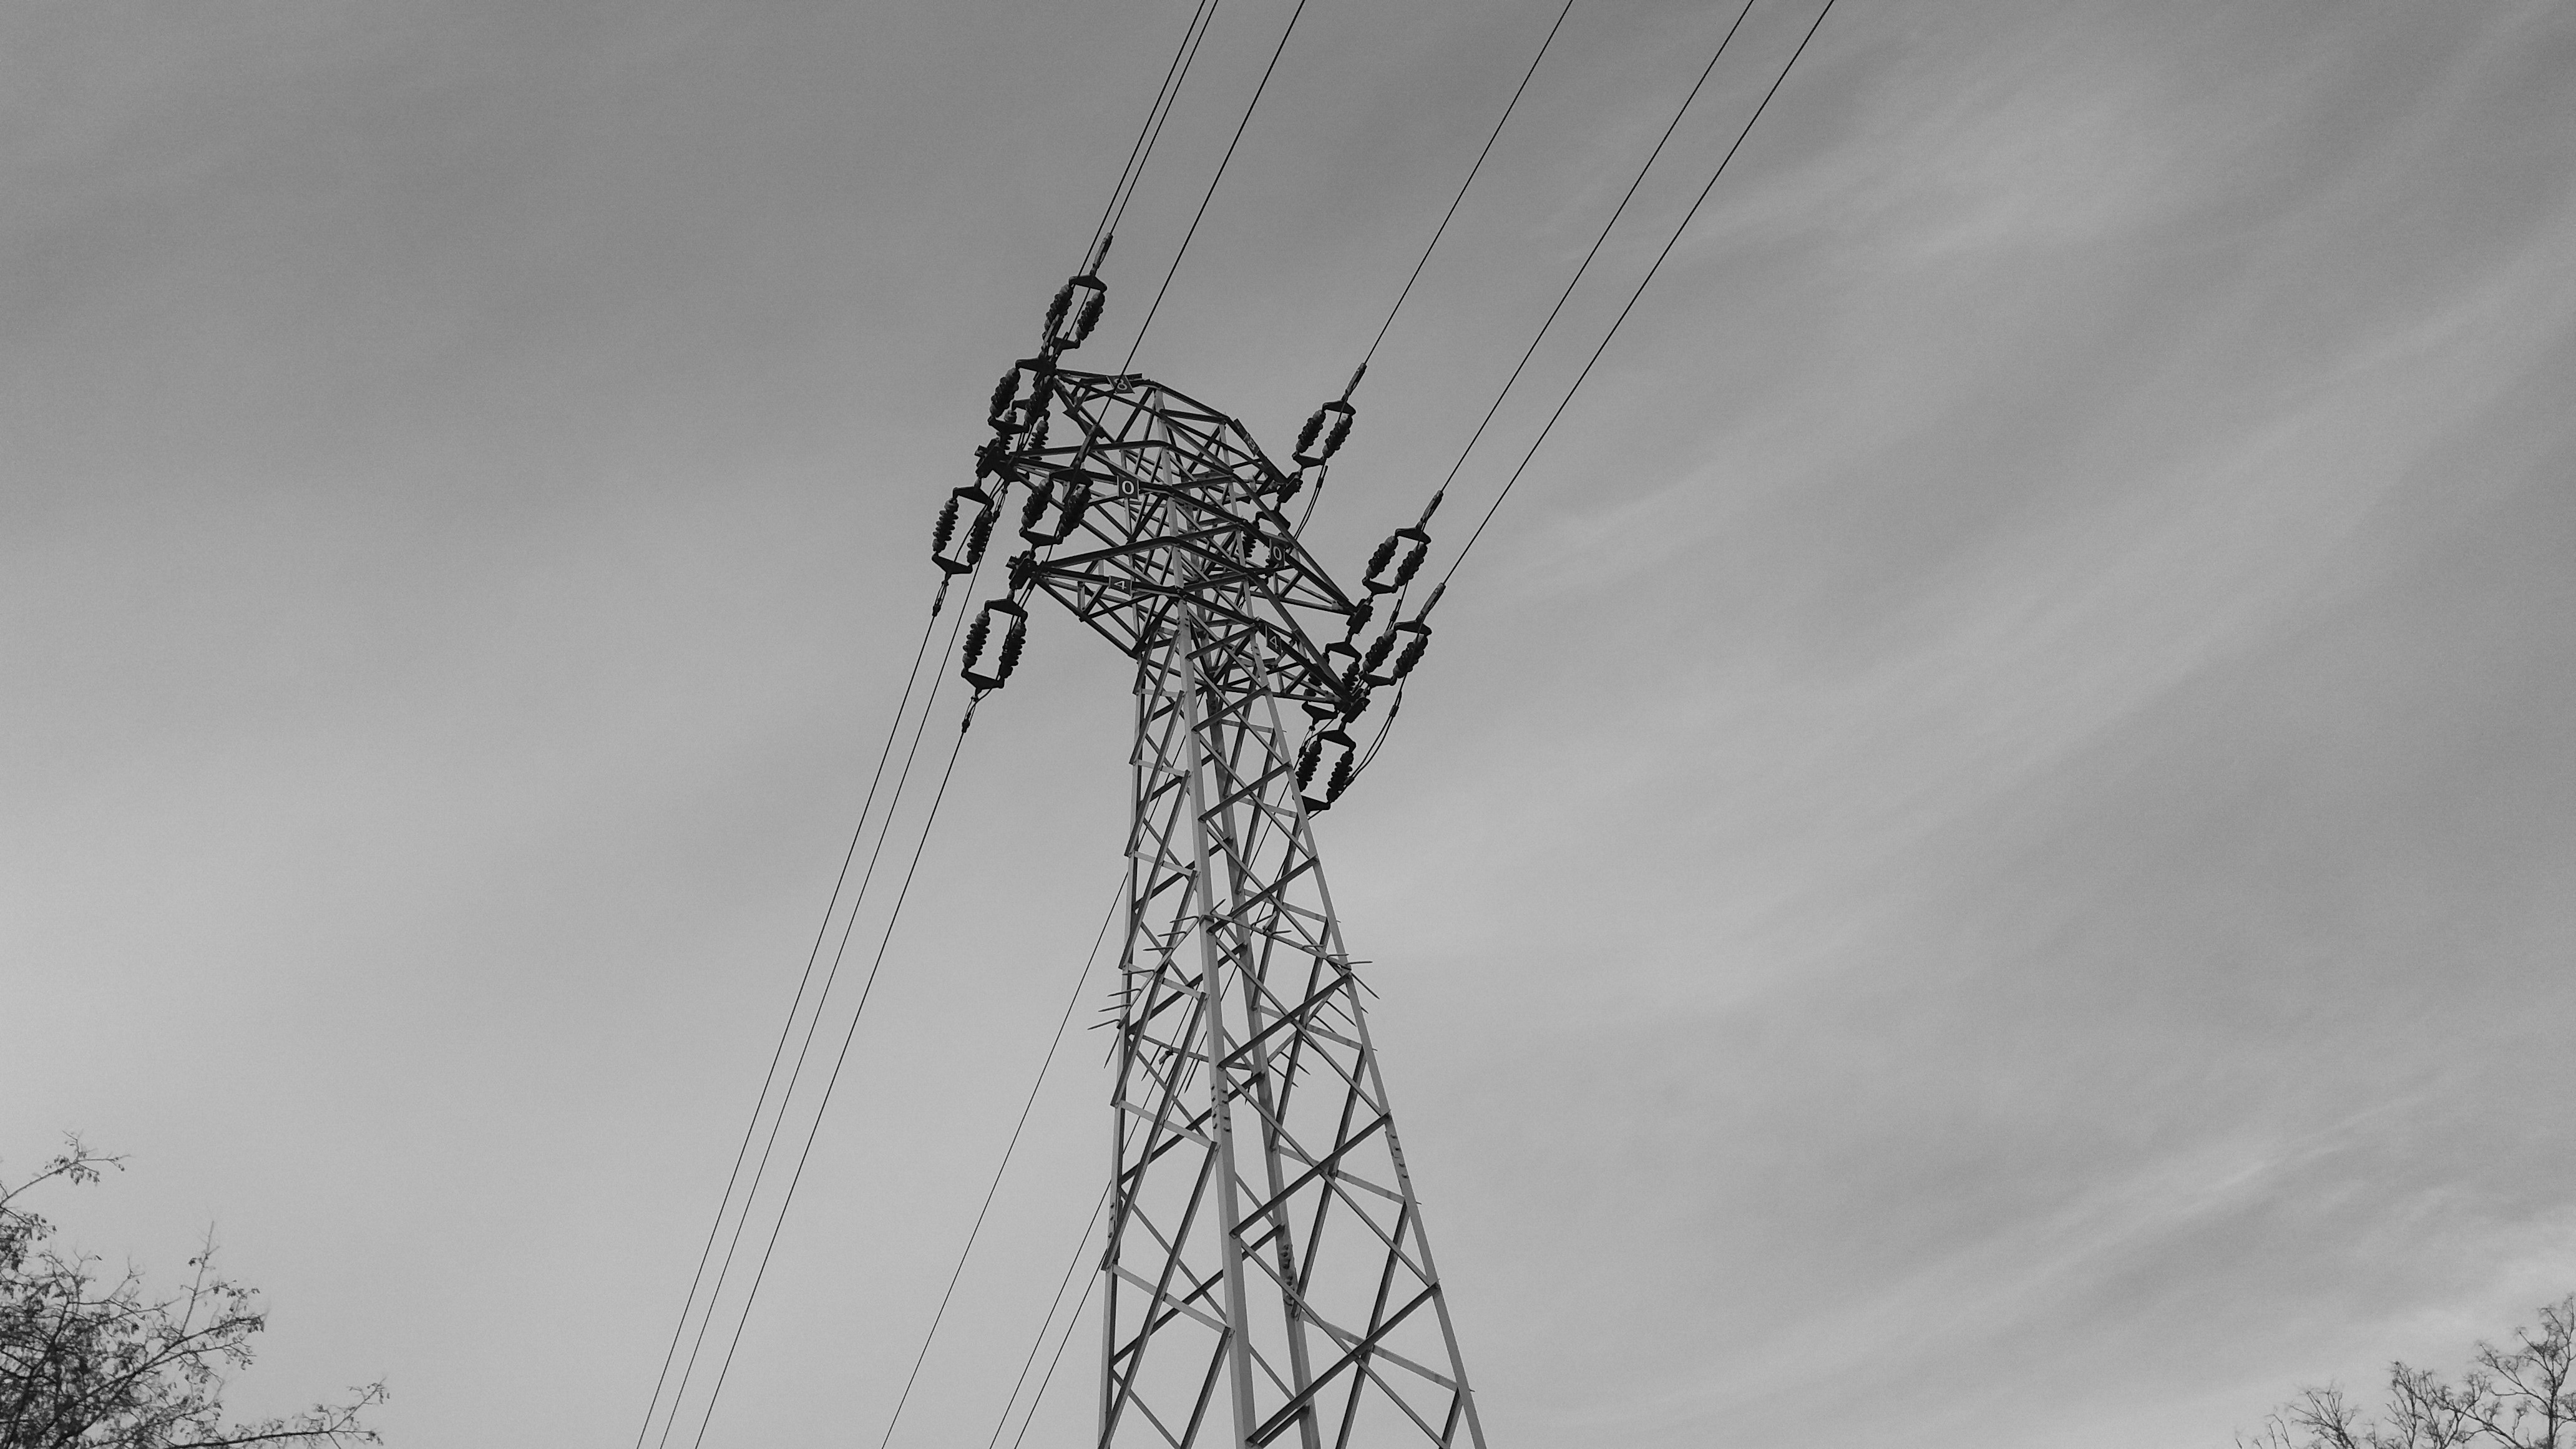
black and white, wind, line, tower, mast, electricity, monochrome, transmission tower, monochrome photography, atmosphere of earth, outdoor structure, electrical supply, overhead power line